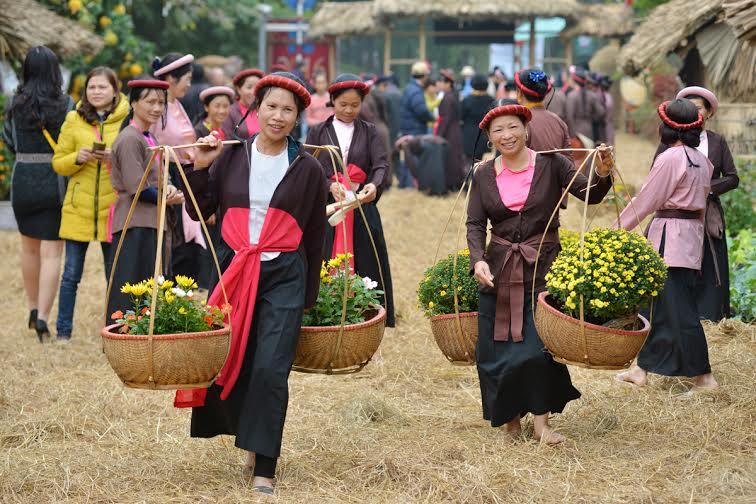
ở trên những chiếc thúng trên đòn gánh là sự xuất hiện của những bông hoa màu vàng